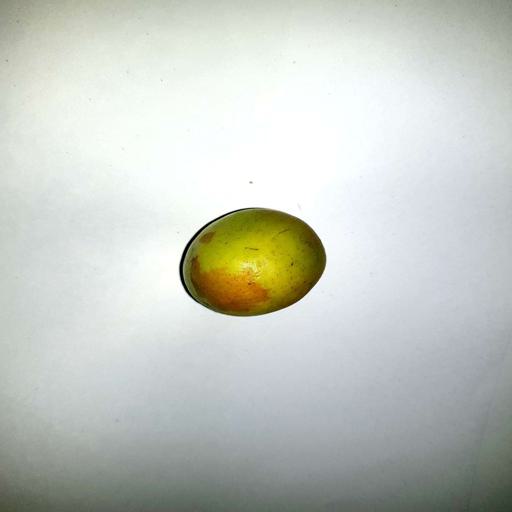
Label: bruised